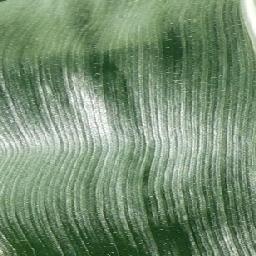
Label: Corn_(Maize)___Healthy